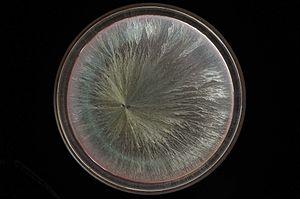
Cristallogramme d'un vin rouge. Réalisé par Christian Marcel, Solliès-Pont (83), France
La cristallisation sensible ou « cristallisation du chlorure de cuivre avec additif » est un procédé pseudo-scientifique de caractérisation utilisé notamment par les partisans de l'anthroposophie et de la biodynamie, courant lui-même issu de l'anthroposophie.